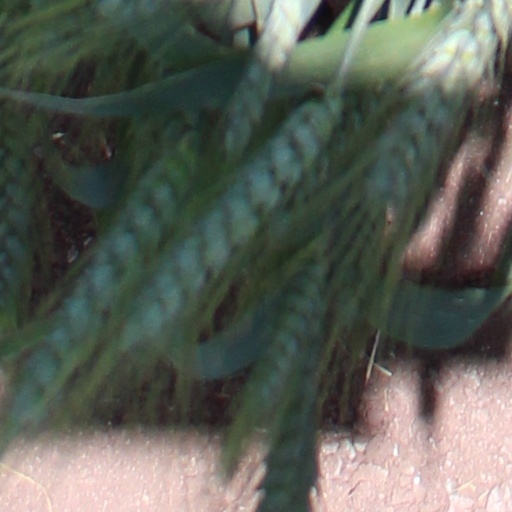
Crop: wheat